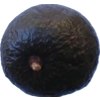
Label: black_avocado